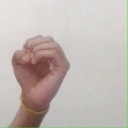
अक्षर: ऊ